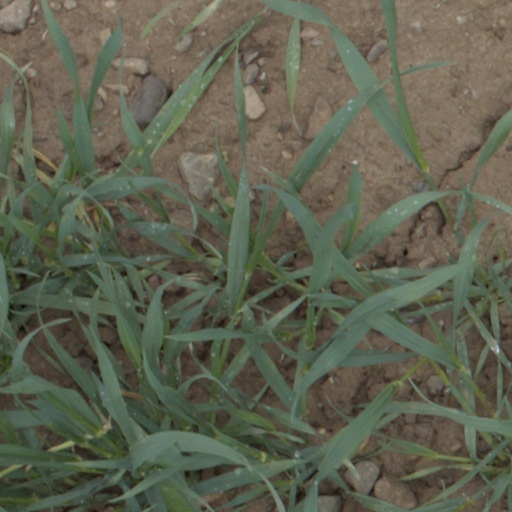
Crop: wheat